Bapi Bari Jaa

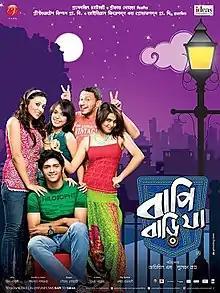
Film poster

Bapi Bari Jaa is a 2012 Indian Bengali romantic comedy film directed by Sudeshna Roy and Abhijit Guha. The movie is jointly produced by Shree Venkatesh Films and Idea Creations. It stars Arjun Chakrabarty and Mimi Chakraborty in lead roles with Shalmi Barman, Tista Dutta and Anindya Chatterjee in other pivotal roles. The film is about youngsters and the story of the film revolves around a young sheltered man who suddenly discovers life when he goes to the streets one day. The movie was released on 7 December 2012.